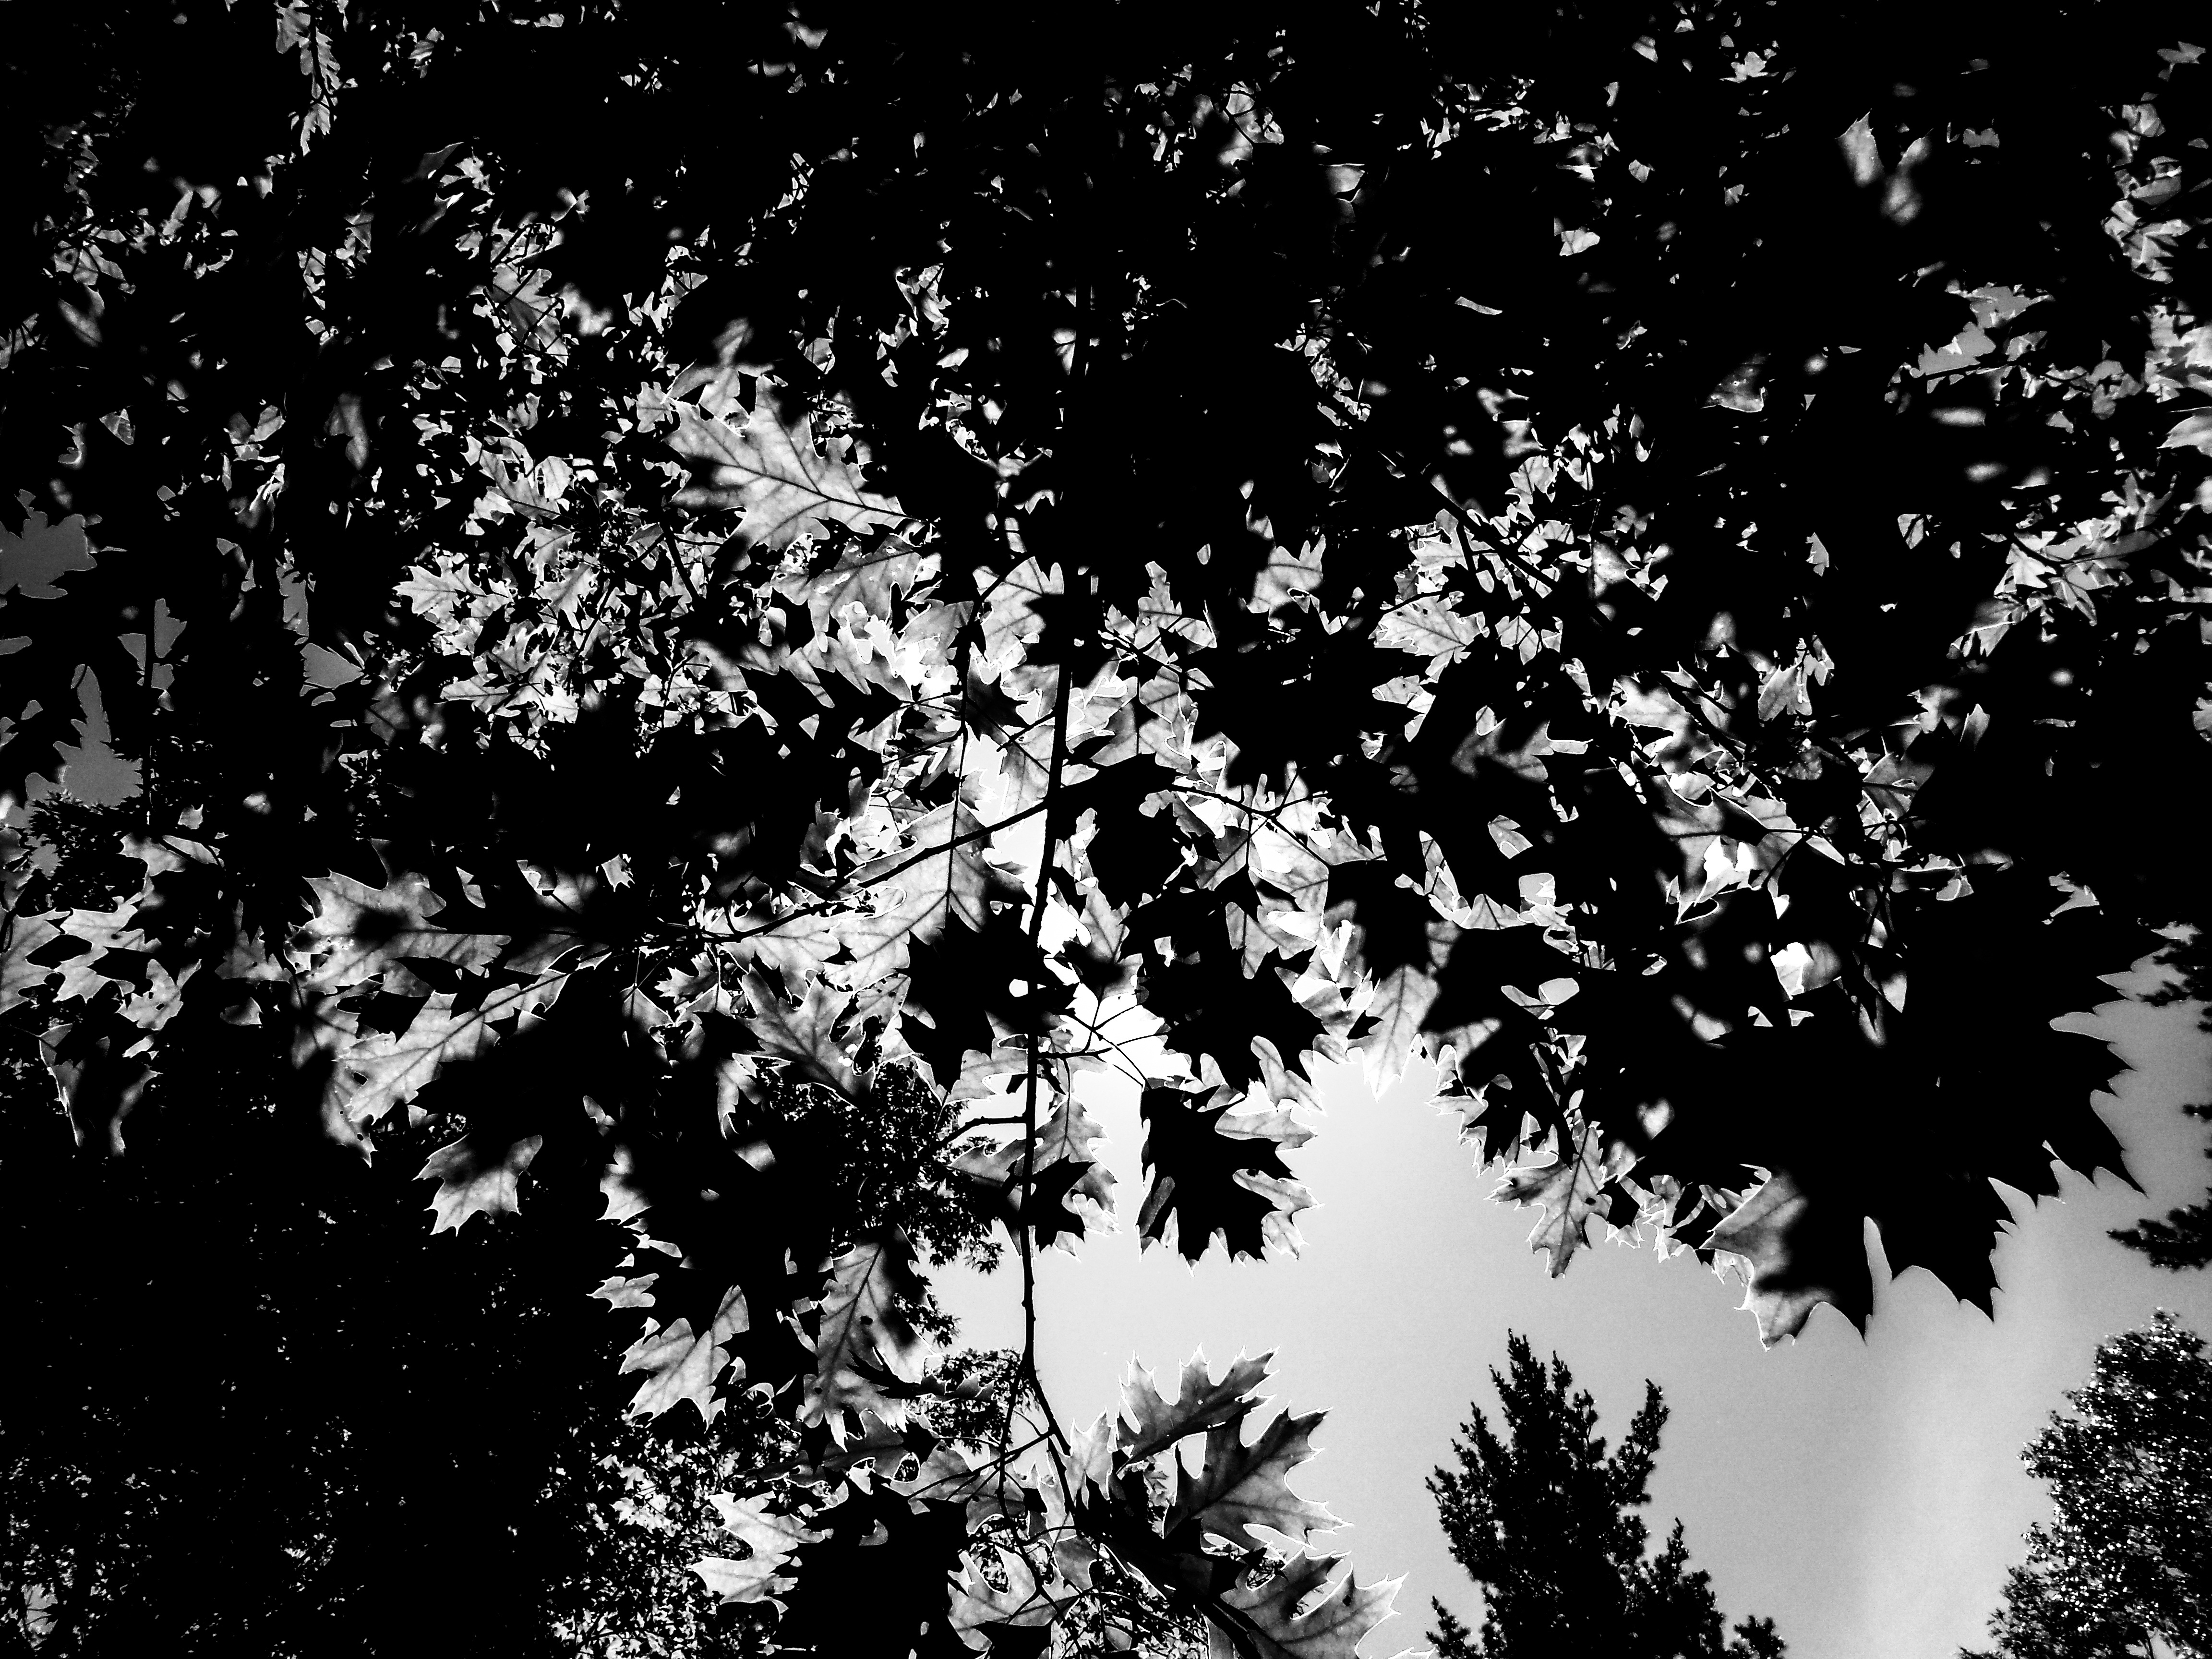
tree, nature, forest, branch, light, black and white, plant, sunlight, leaf, darkness, black, monochrome, trees, monochrome photography, woody plant